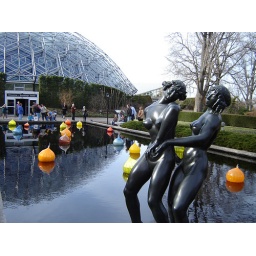
Walla Walla Onions float at the base of water statues near the Climatron